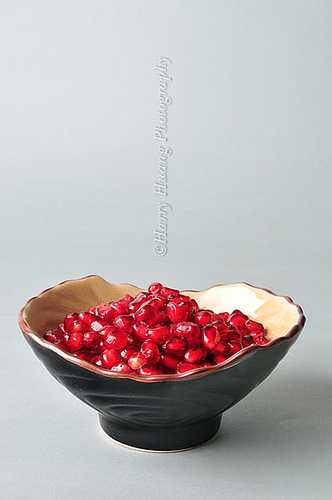
Label: Pomegranate